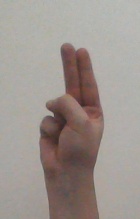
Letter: taa